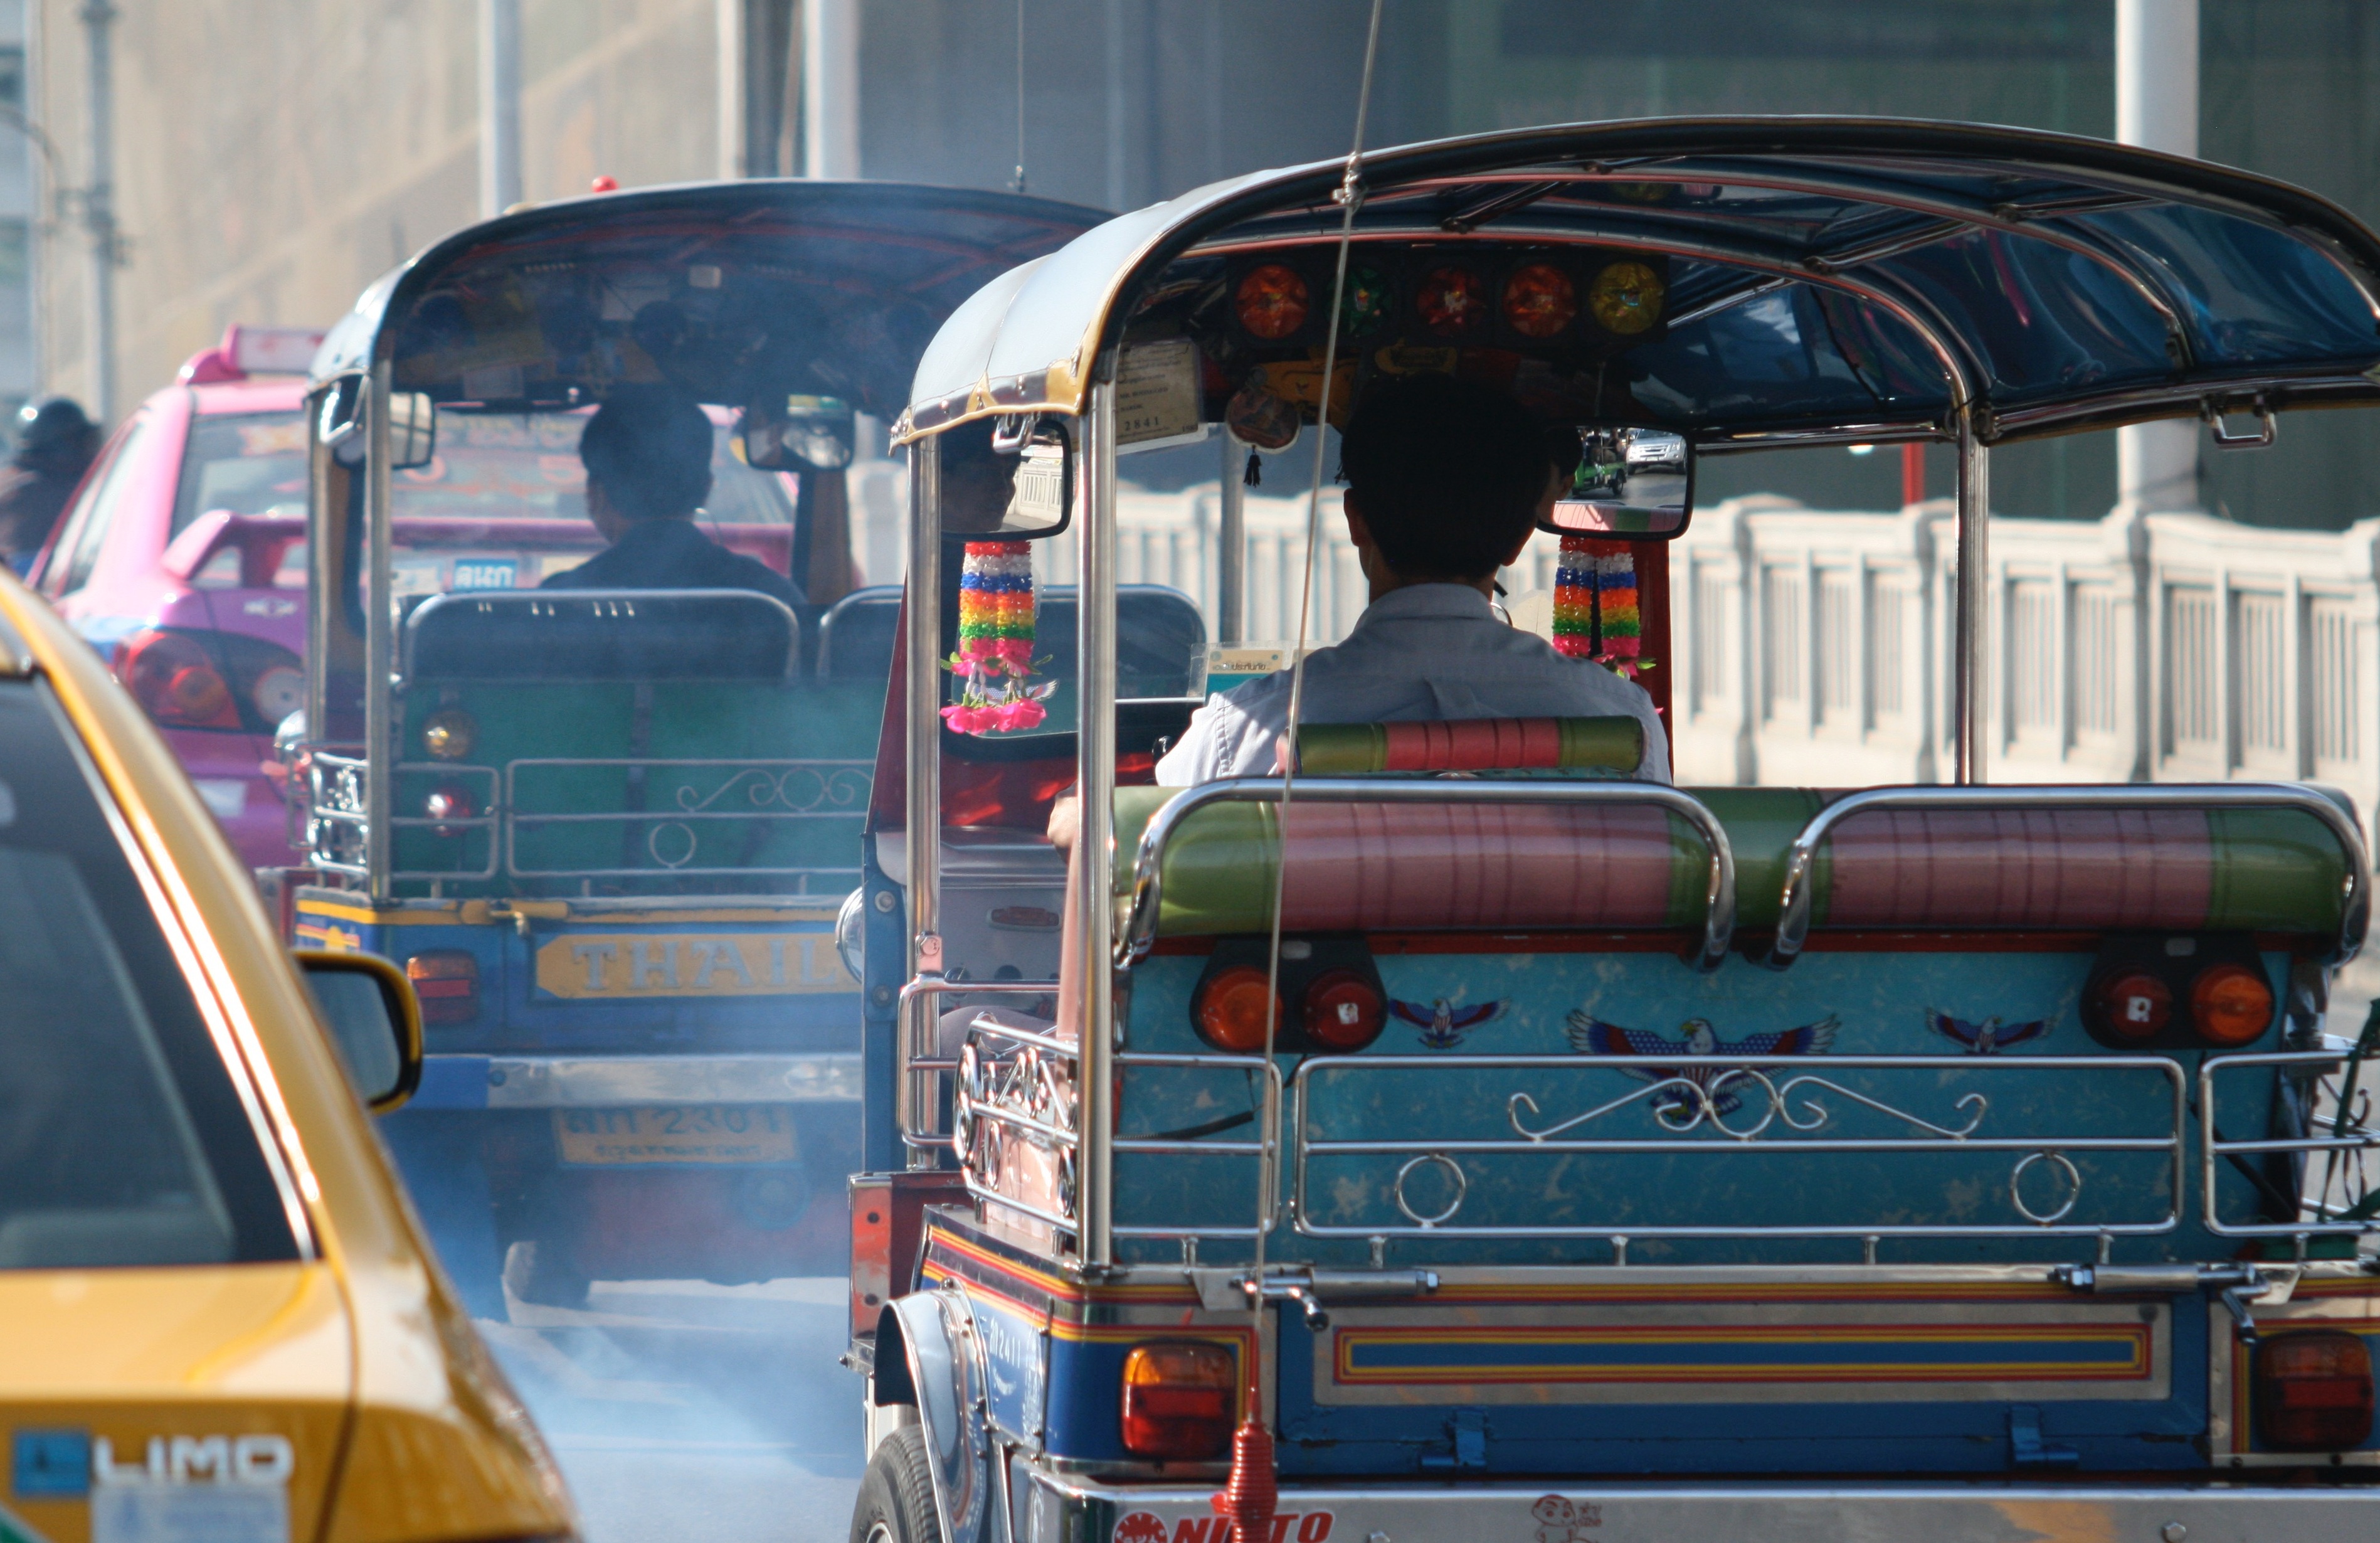
road, traffic, car, city, urban, downtown, transportation, transport, vehicle, public transport, thailand, motor vehicle, bus, bangkok, minibus, land vehicle, mode of transport